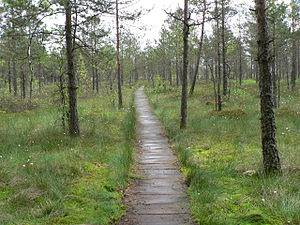
Dzūkija nationalpark
Dzūkija nationalpark - Čepkeliai sumpene i Dzūkija nationalpark
Dzūkija nationalpark – en nationalpark i Dzūkija, Litauen. Parken blev etableret i 1991 for at bevare fyrskovene, landskabet og landsbyerne i regionen. Området omfatter omkring 550 km² på bredden af floden Nemunas og er den største nationalpark i Litauen.